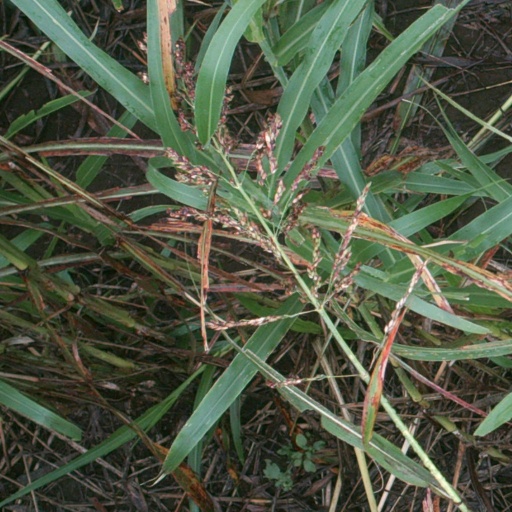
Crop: sorghum